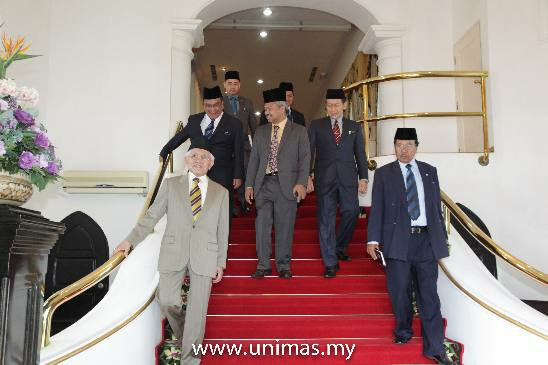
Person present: Yes